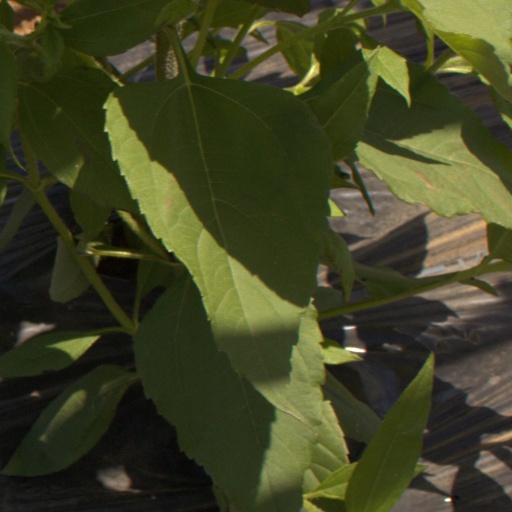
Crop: Jerusalem artichoke